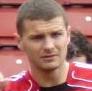
Age: 22